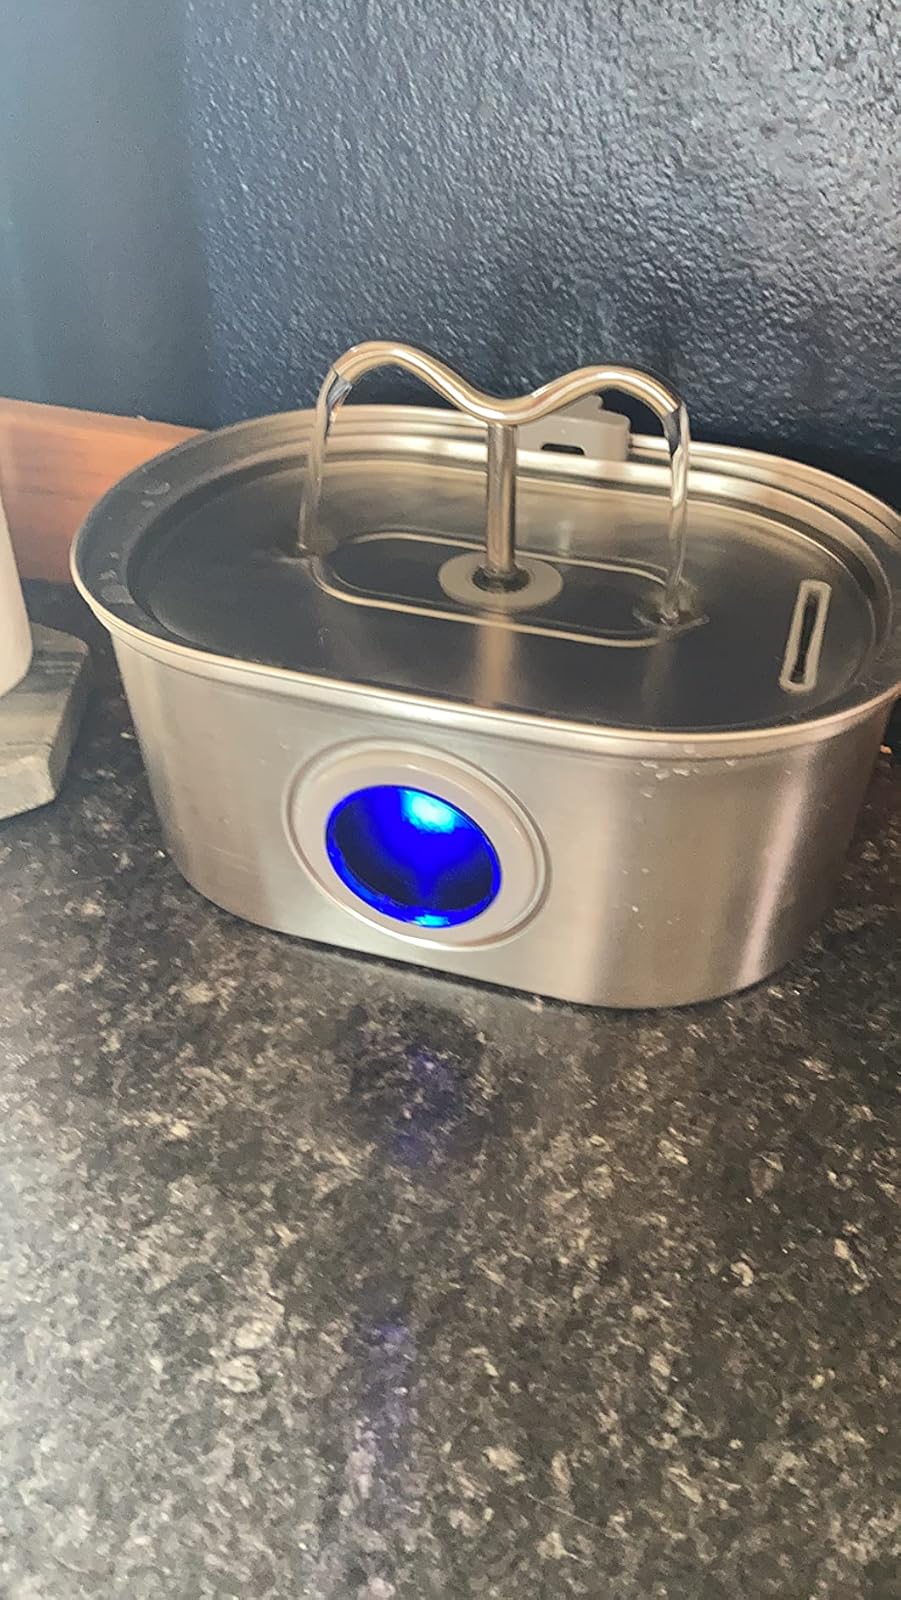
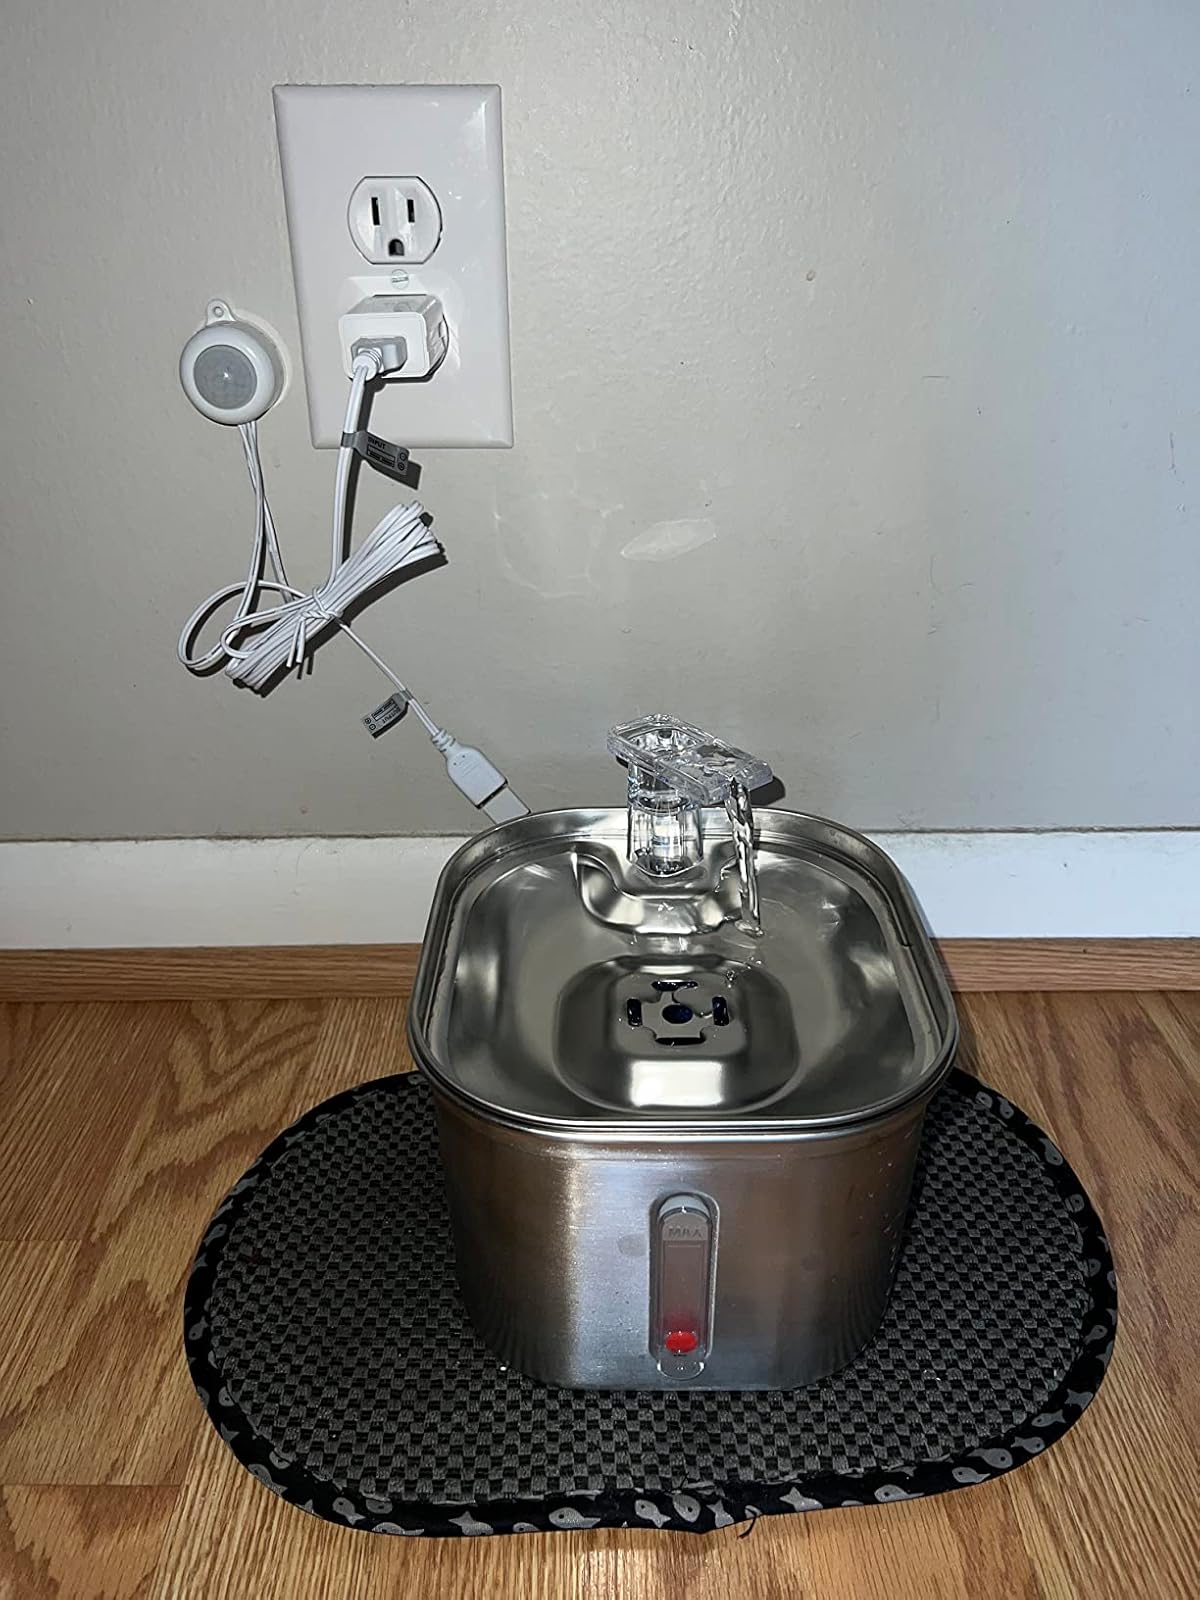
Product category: items_bowl
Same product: no